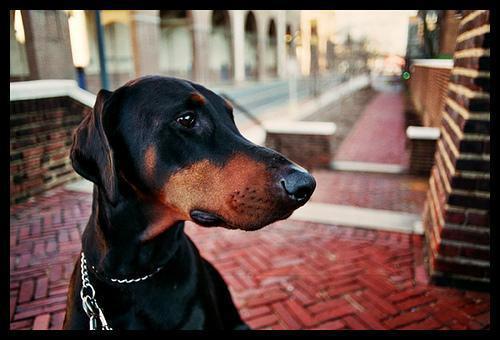
Doberman